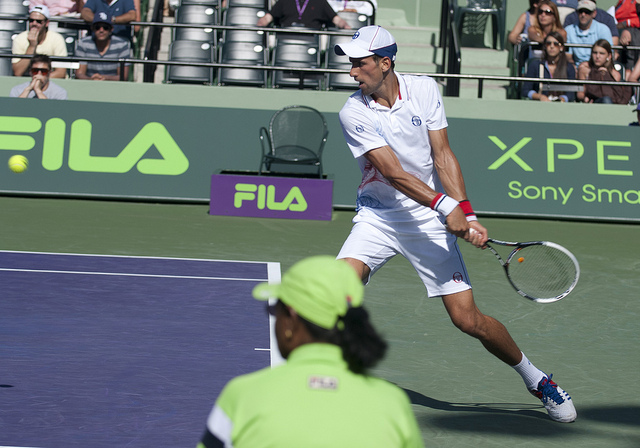
một nam vận động viên tennis đang vung vợt để chuẩn bị đánh bóng